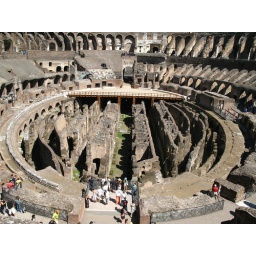
floor of Colloseum.see the shape-two ellipses joined to make an oval. a partial wooden floor has been built in background